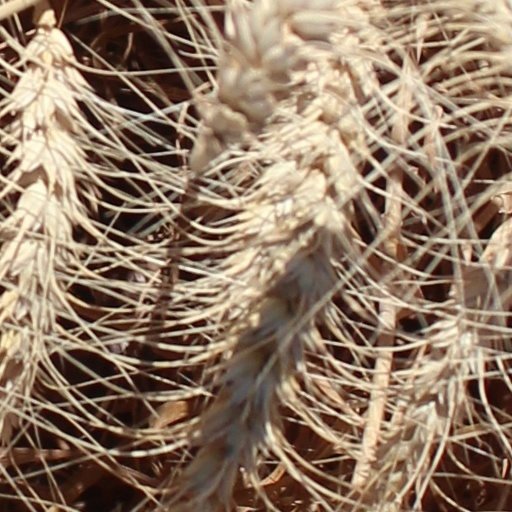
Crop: wheat